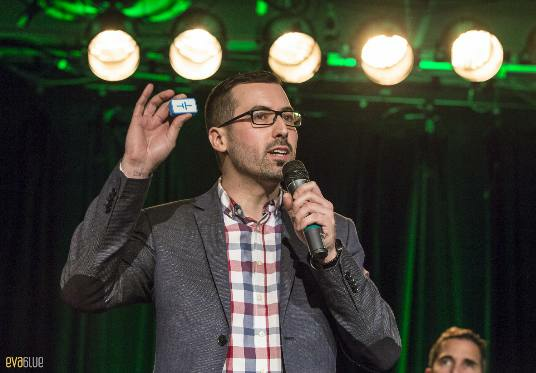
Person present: Yes